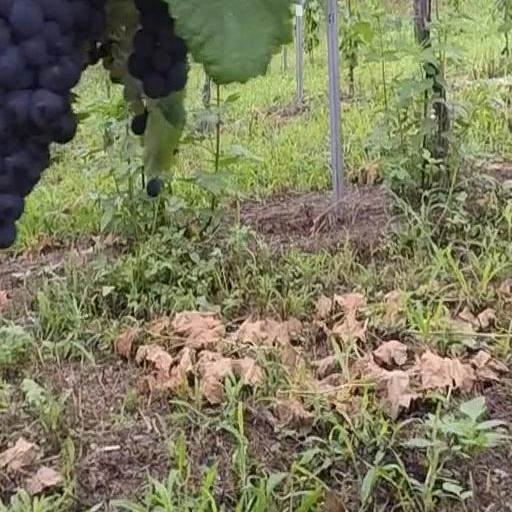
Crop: grape